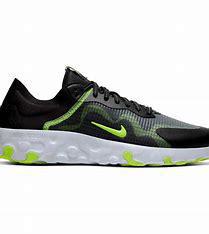
Brand: Nike
Model: Renew Lucent